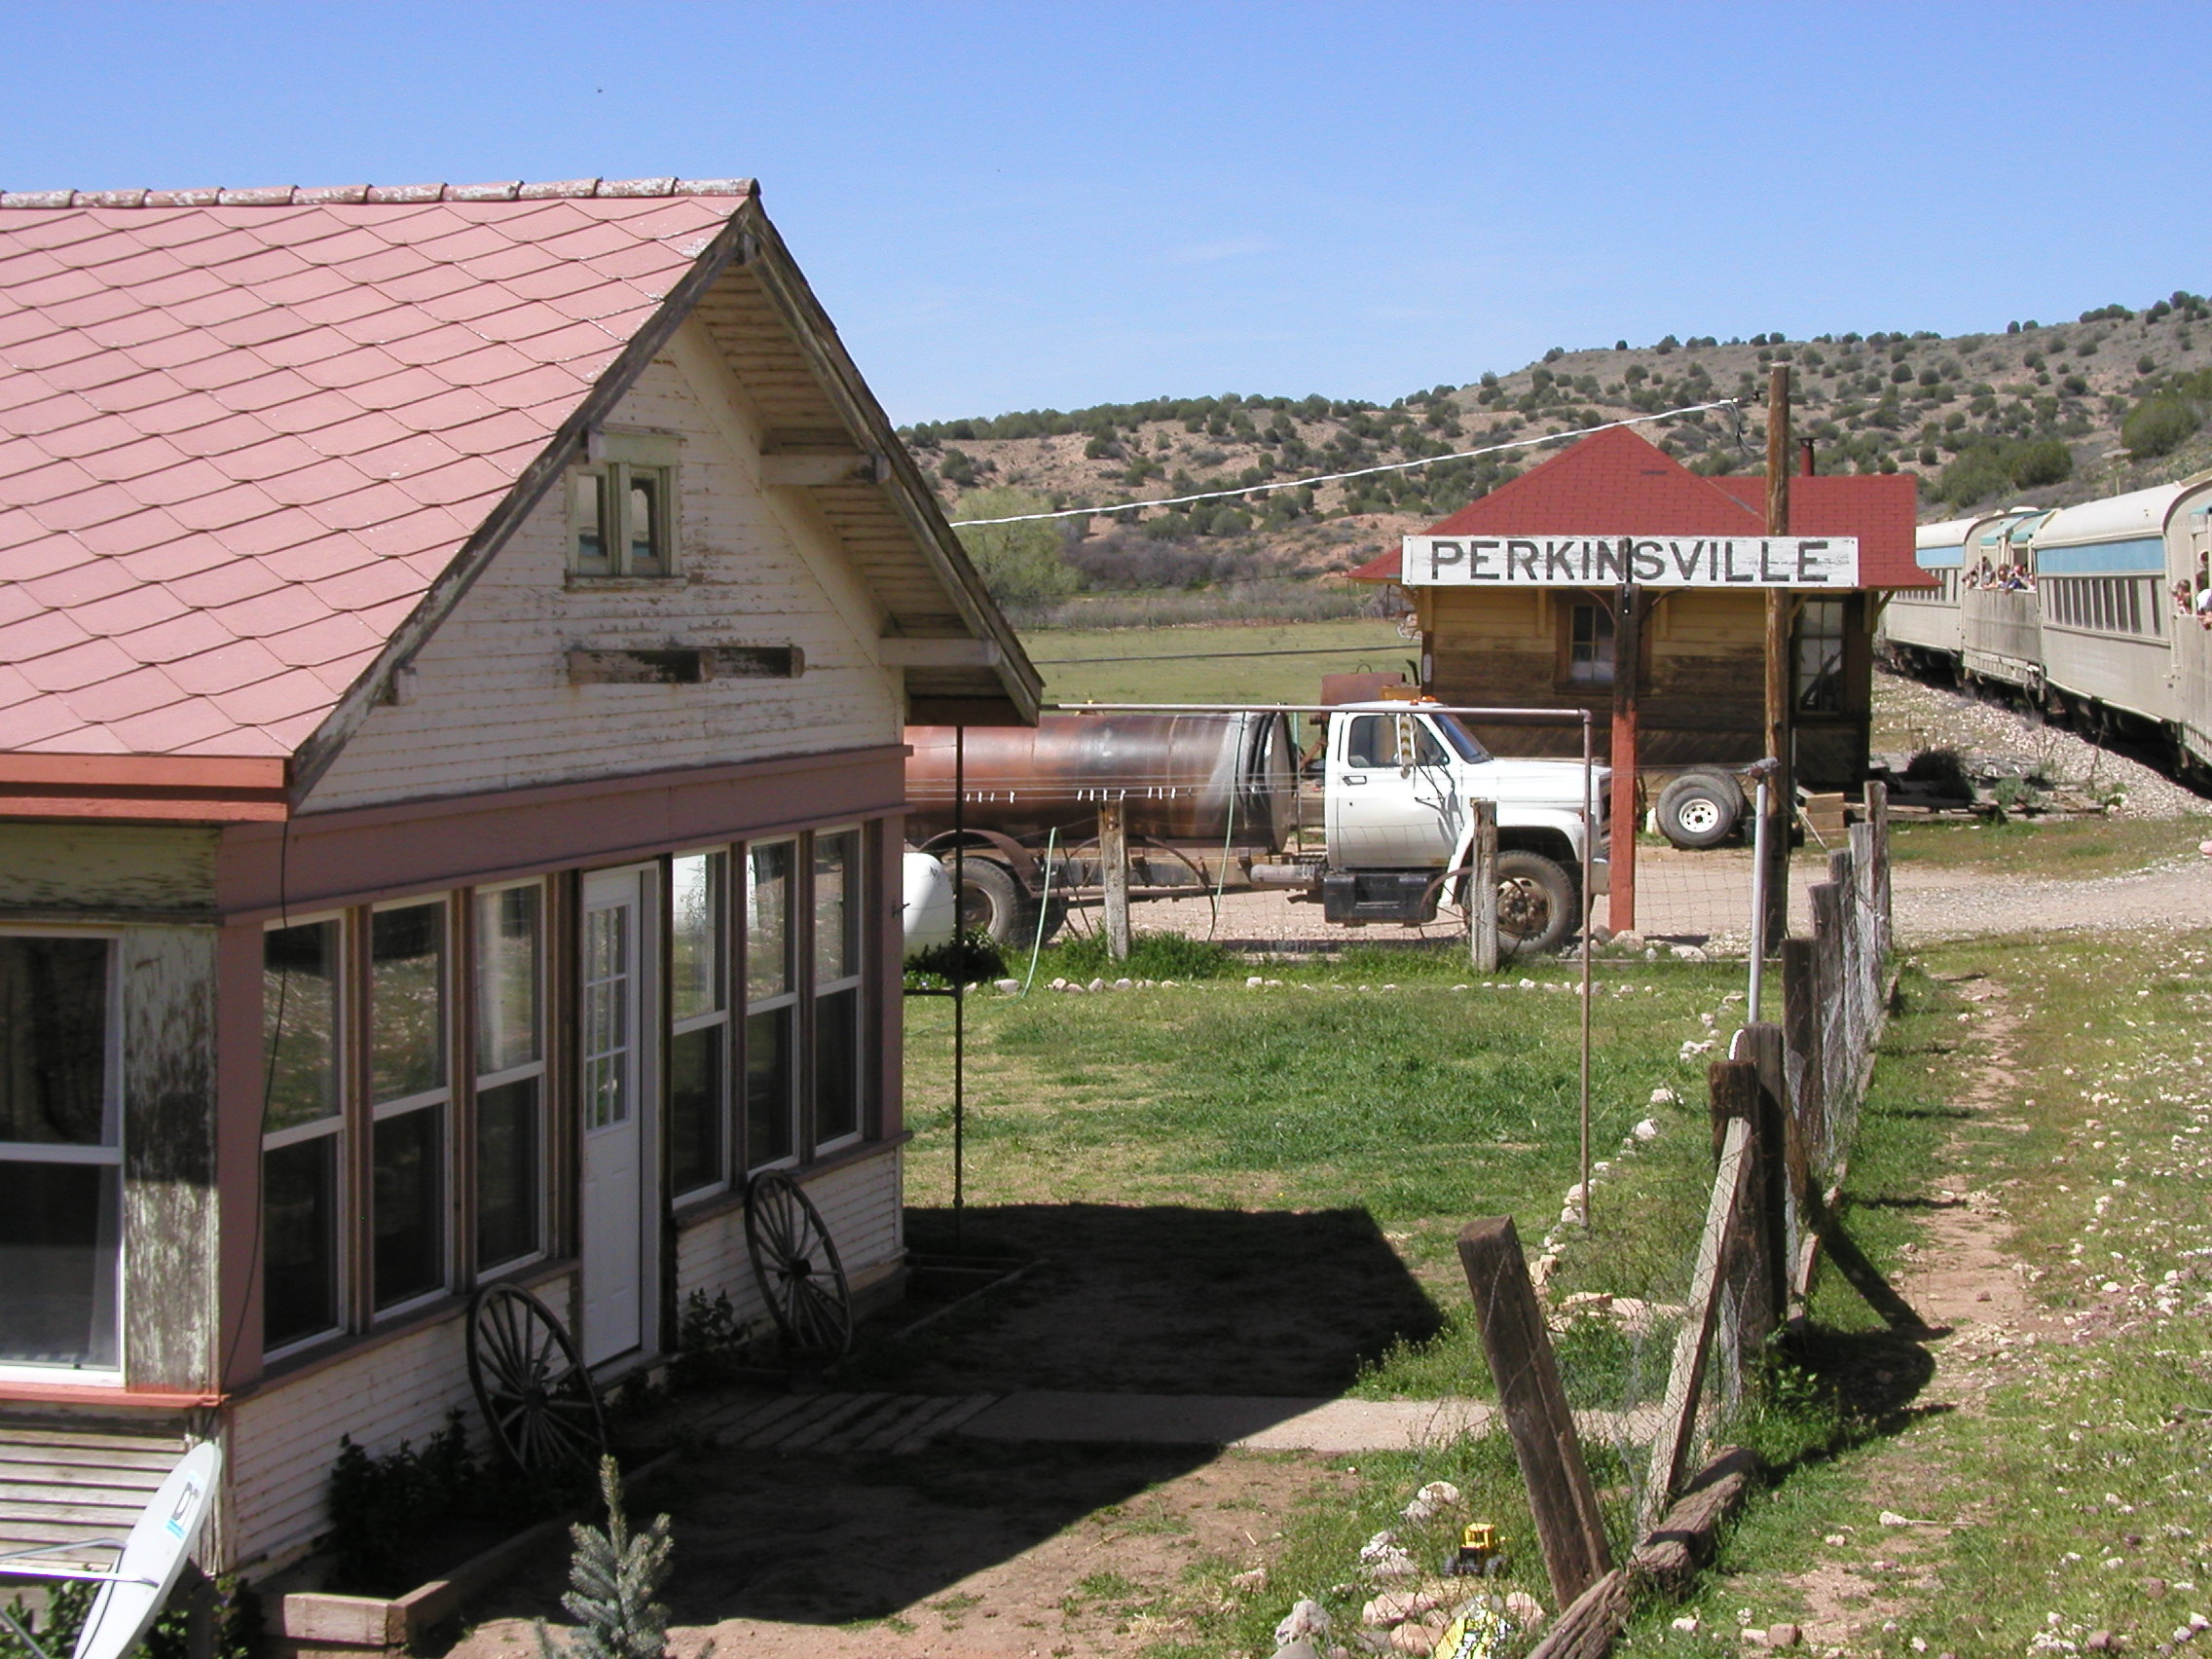
home, village, cottage, property, arizona, resort, estate, real estate